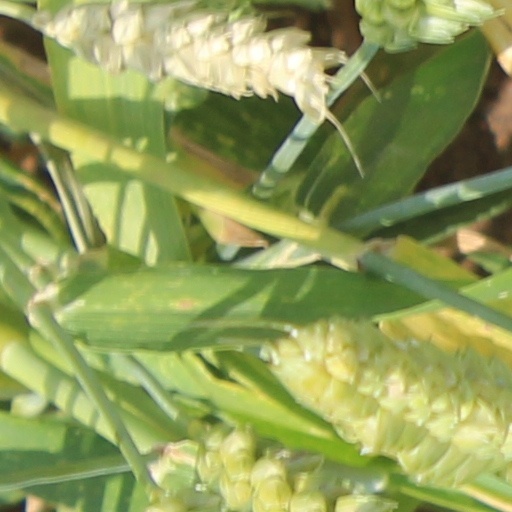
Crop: wheat